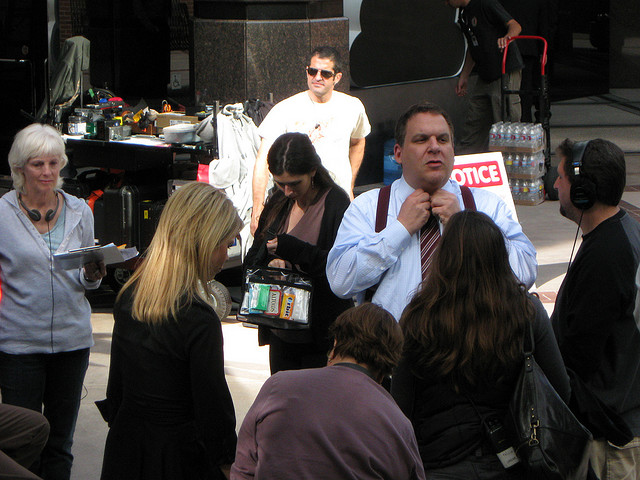
user: Given an image and a question. Answer the question in a short answer. Question: What kind of ethnicity are the people? Short Answer:
assistant: white